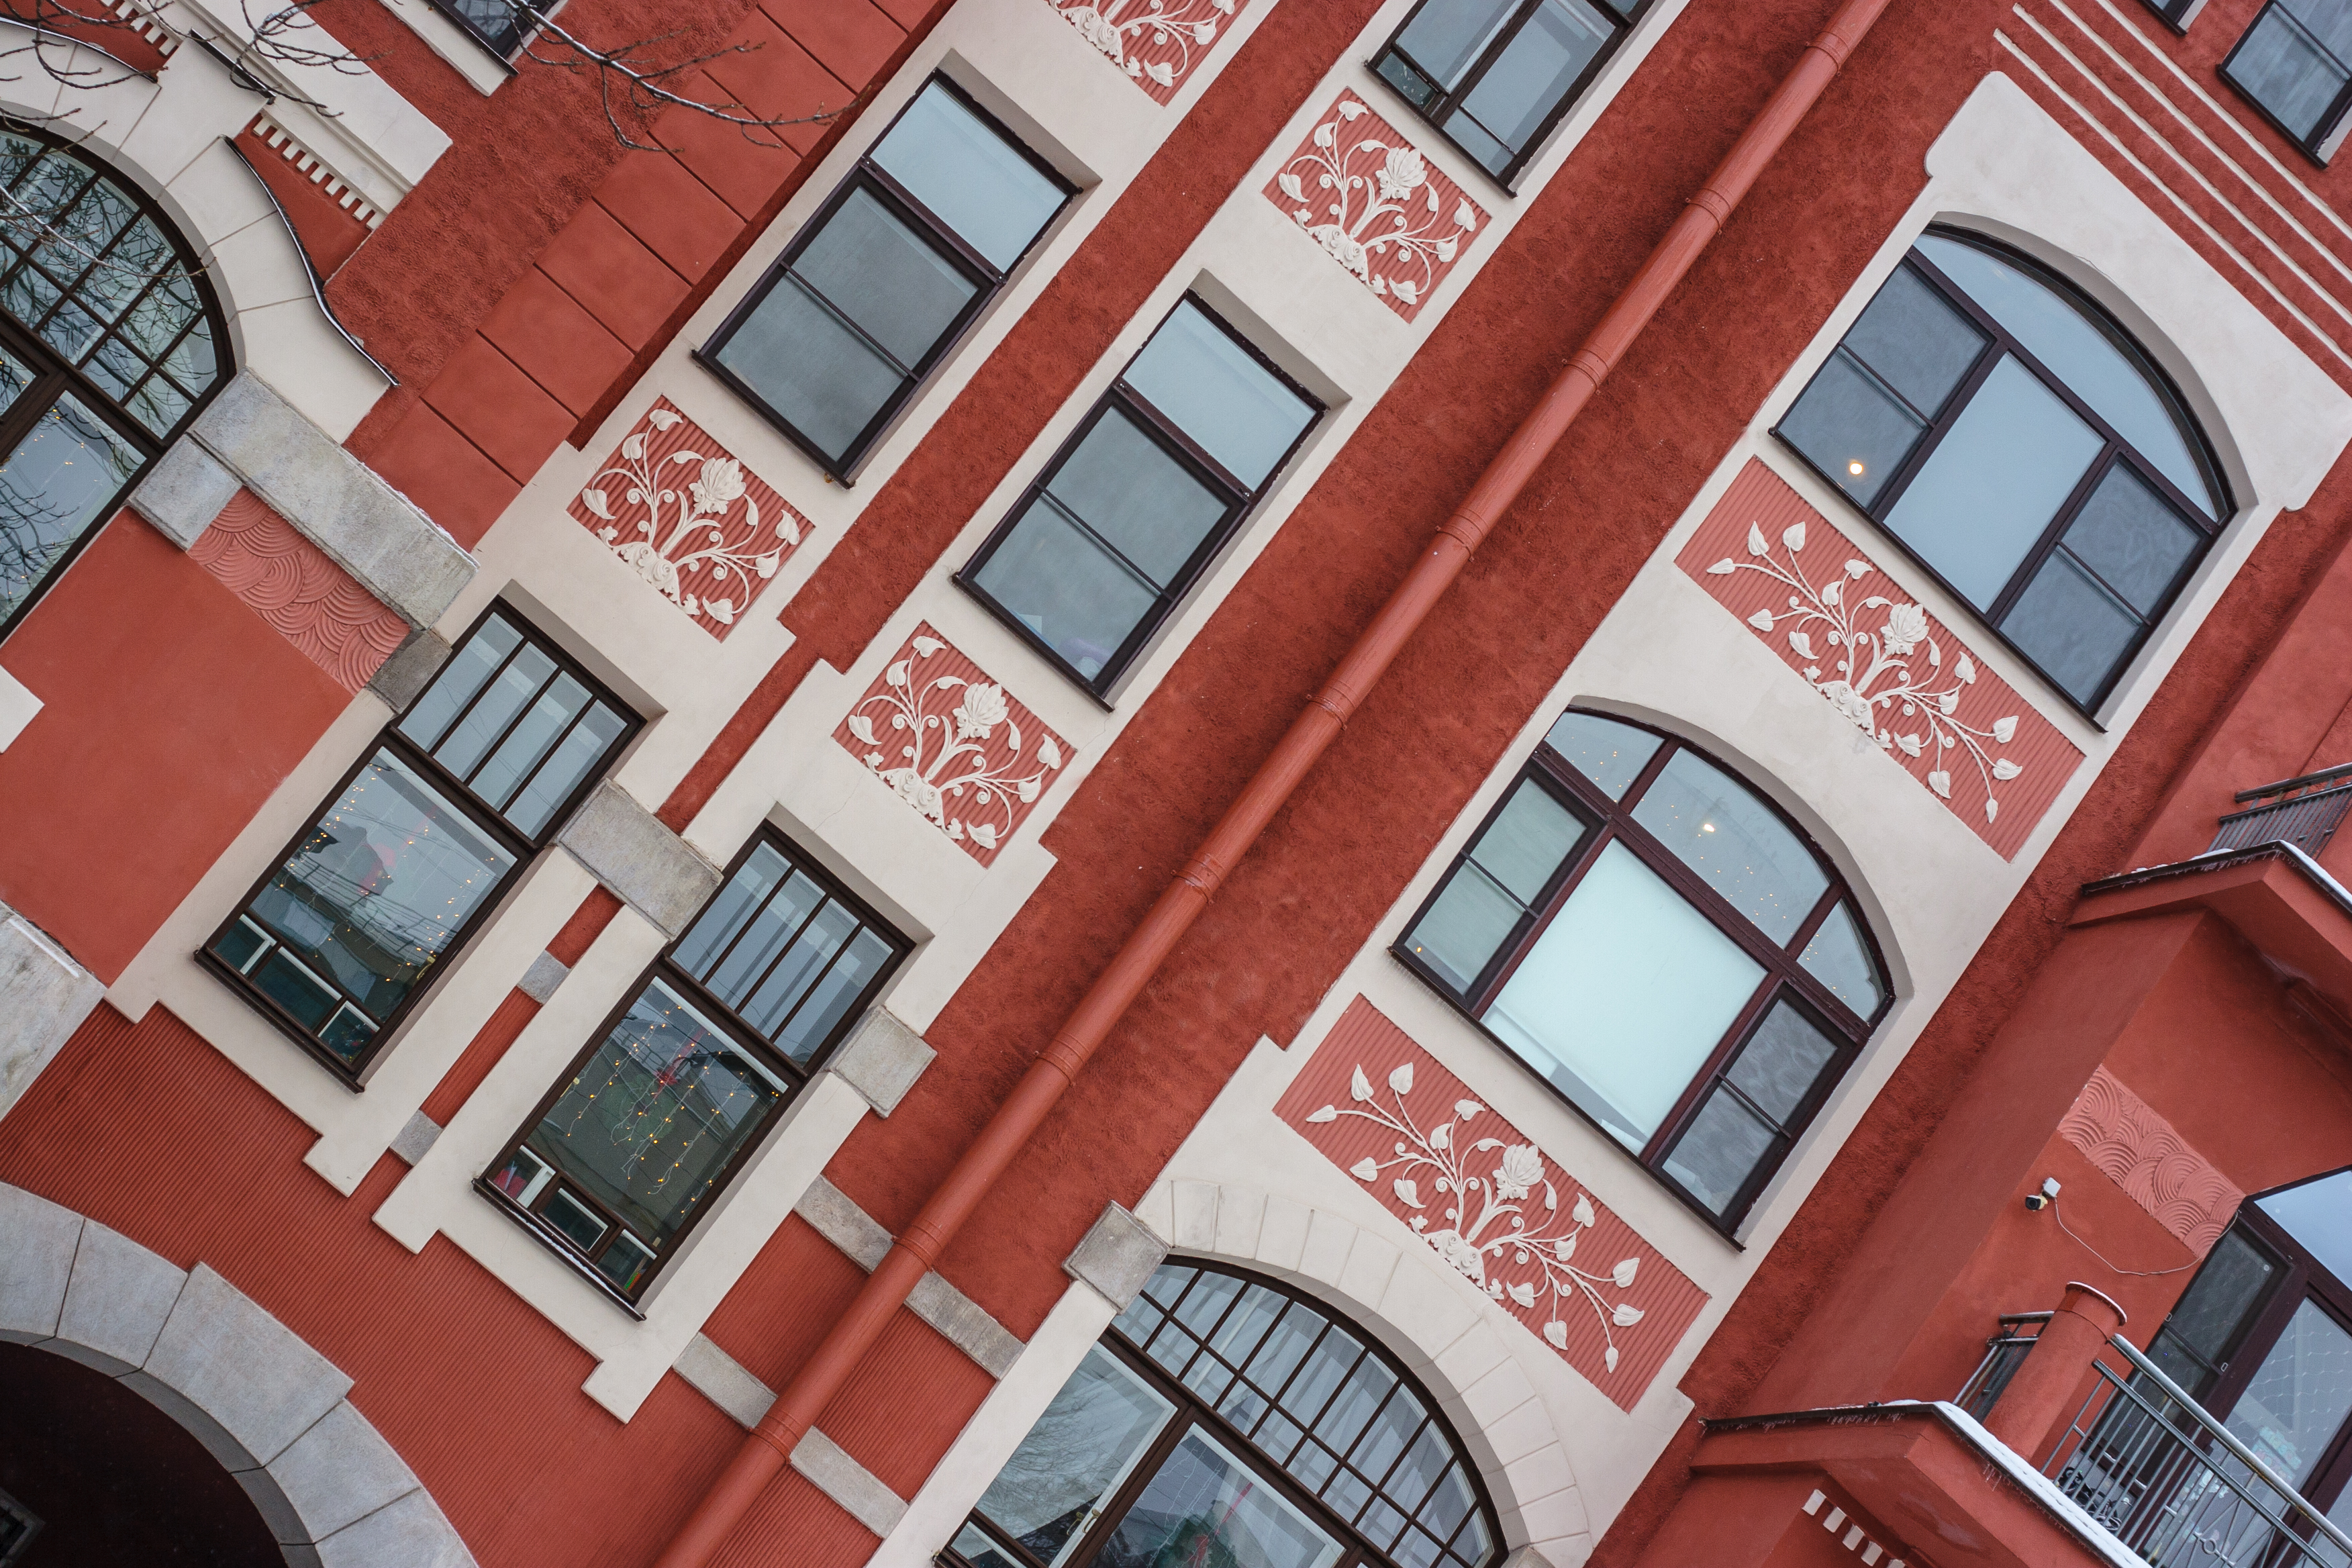
images, building, window, daytime, property, fixture, rectangle, brickwork, orange, brick, wall, neighbourhood, line, red, font, Material property, real estate, building material, symmetry, facade, landmark, Tints and shades, city, pattern, urban area, human settlement, apartment, mixed use, urban design, composite material, sash window, town, room, square, engineering, roof, metal, wood, visual arts, peach, signage, tree